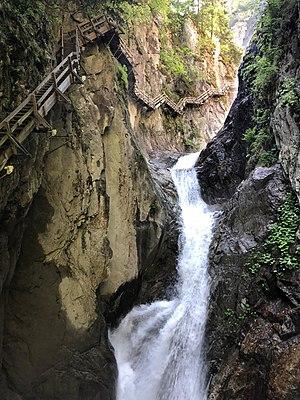
Vue de l'intérieur des Gorges du Durnand - Suisse - Valais - Bovernier
Les gorges du Durnand sont des gorges situées dans le canton du Valais, en Suisse.